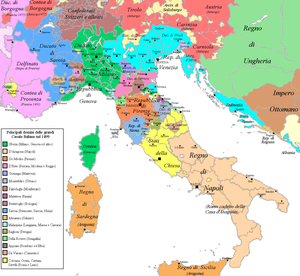
Les Da Varano sont une importante famille noble qui compta plusieurs condottieri et qui s'est éteinte en 1882 avec le décès de Rodolfo, de la branche de Ferrare. Elle est originaire du duché de Spolète et a gouverné la ville et le territoire de Camerino dans les Marches pendant près de 300 ans où ses membres agirent comme des maîtres absolus. Parmi les descendants des branches mineures de la famille, on trouve le photographe italien Andrea Varani.